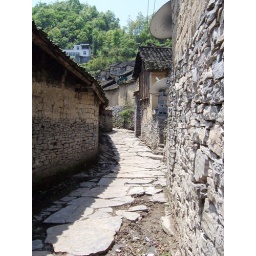
rock road in a small villiage